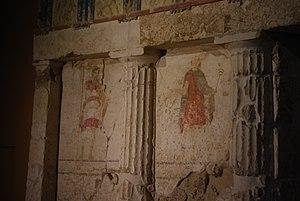
Vue des tombes macédoniennes de Mieza (Naousa).